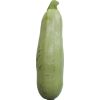
Label: Zucchini 1